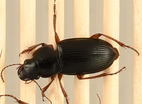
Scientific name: Harpalus paratus
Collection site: North Sterling NEON (STER), plot STER_033